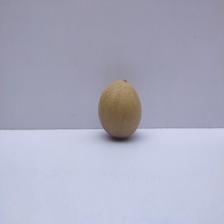
Size: Medium